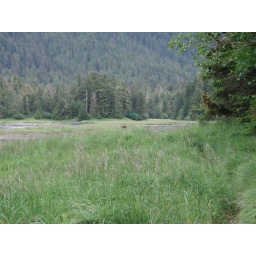
Bears in the open field -- eating sedges